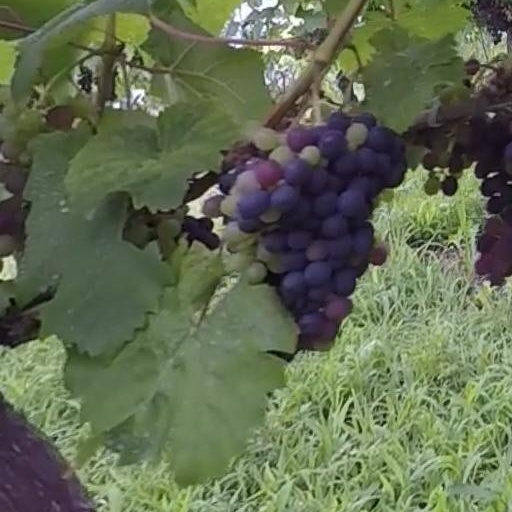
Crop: grape